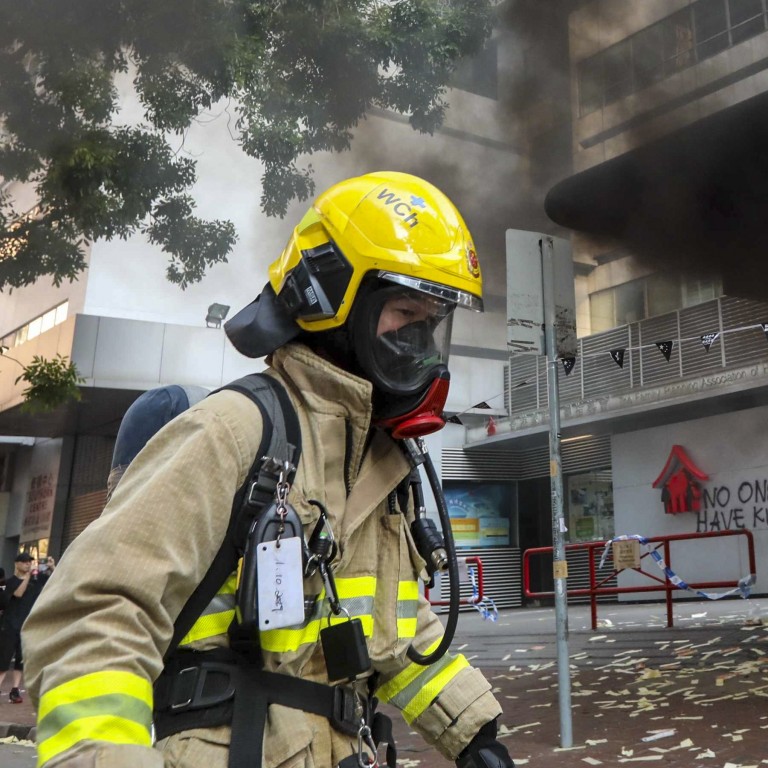
Label: urban_fire